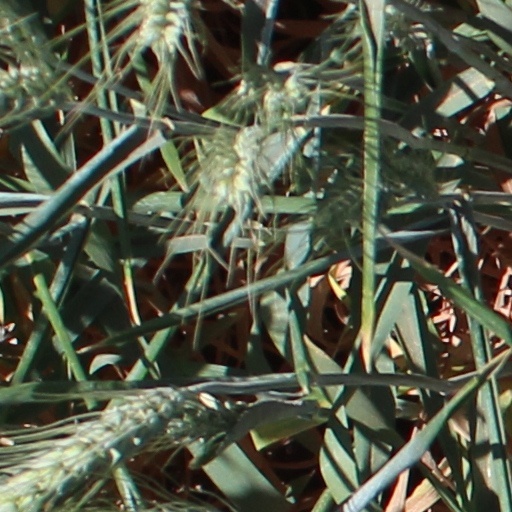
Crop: wheat